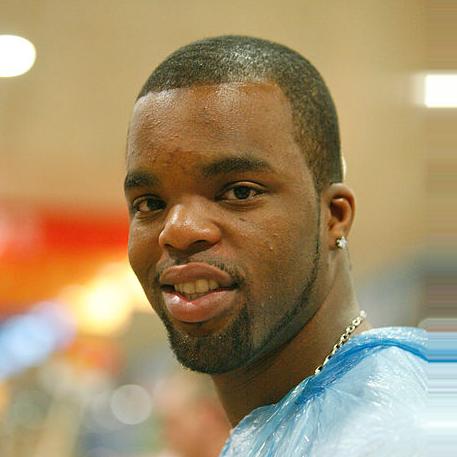
Age: 24